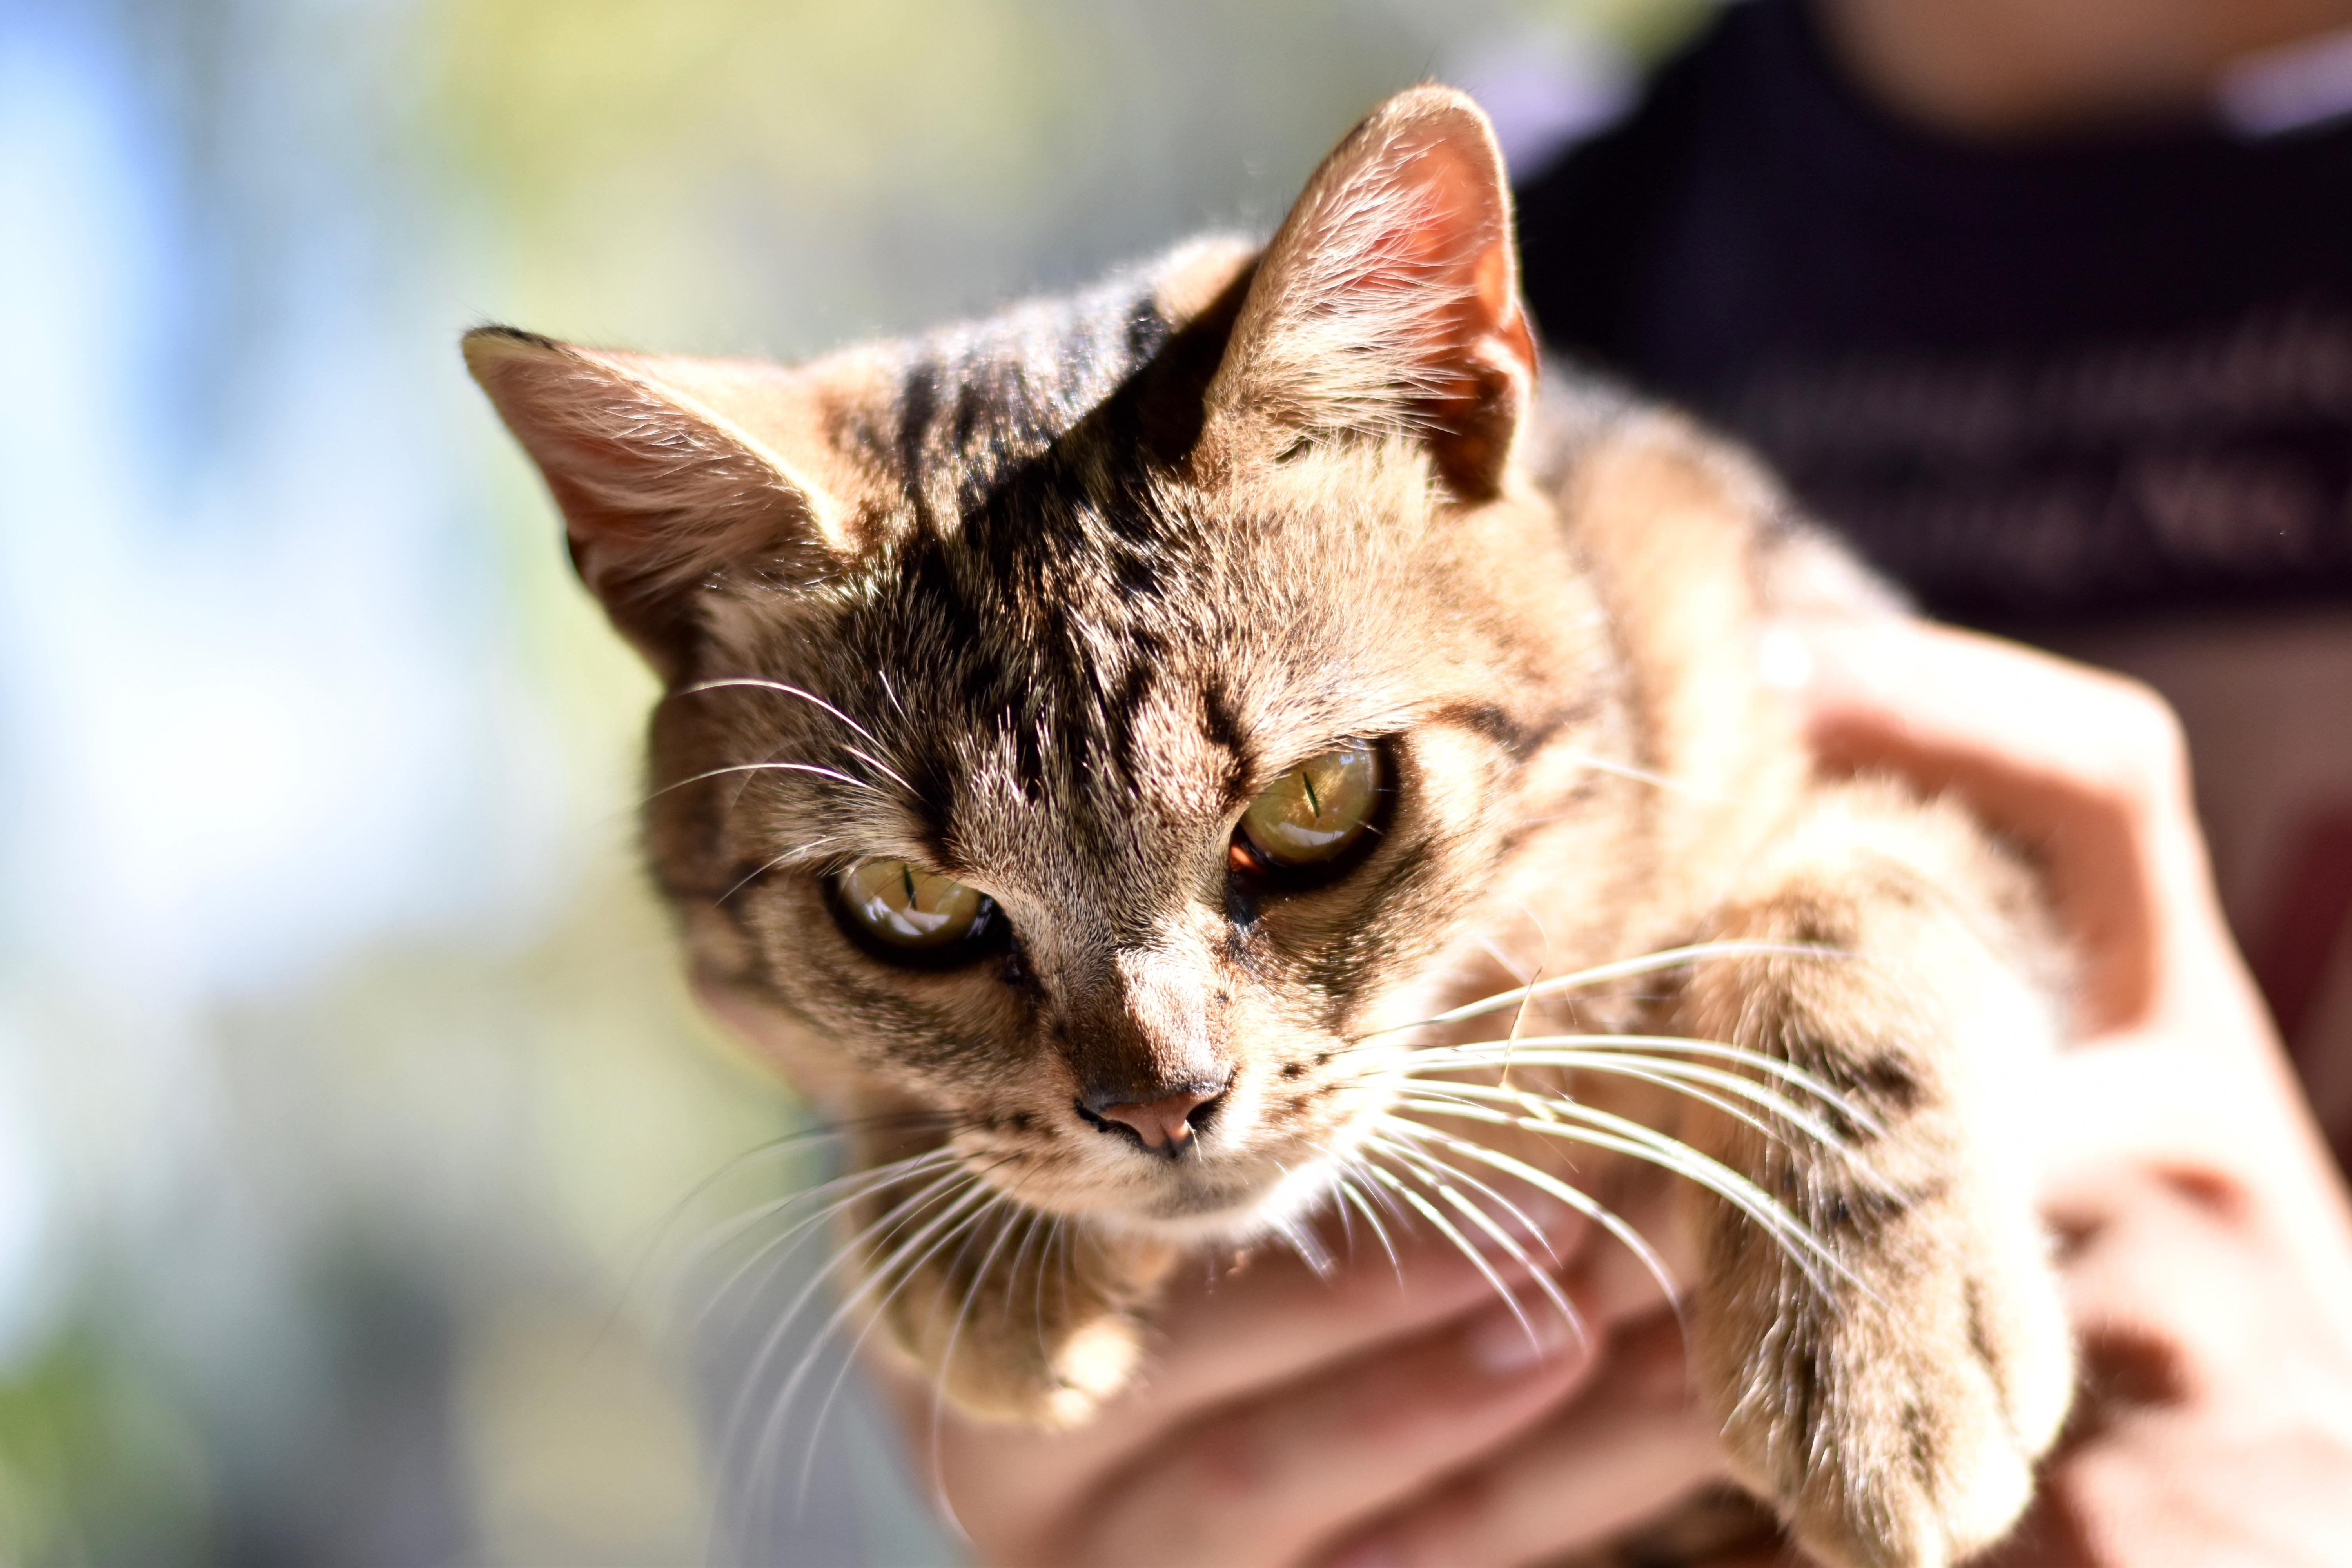
kitten, cat, mammal, fauna, close up, nose, whiskers, vertebrate, tabby cat, european shorthair, wild cat, small to medium sized cats, cat like mammal, domestic short haired cat, rusty spotted cat